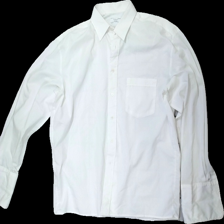
View: front
Type: Shirt
Category: Men
Brand: Melka (Gammalt Svenskt)?
Colors: White
Material: unknown
Season: All
Stains: Minor
Damage: stained
Damage location: top center
Price range: <50
Recommended usage: Export
Description: white shirt